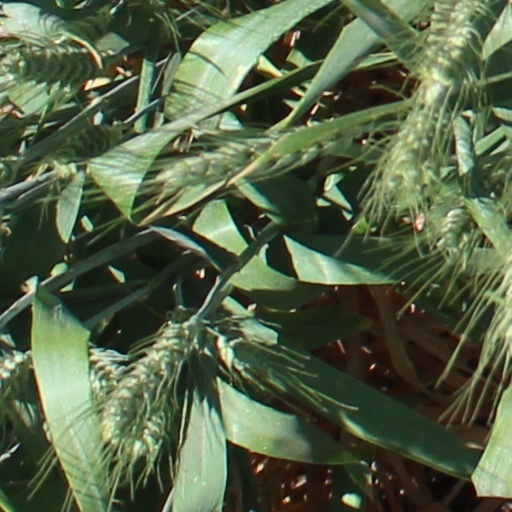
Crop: wheat